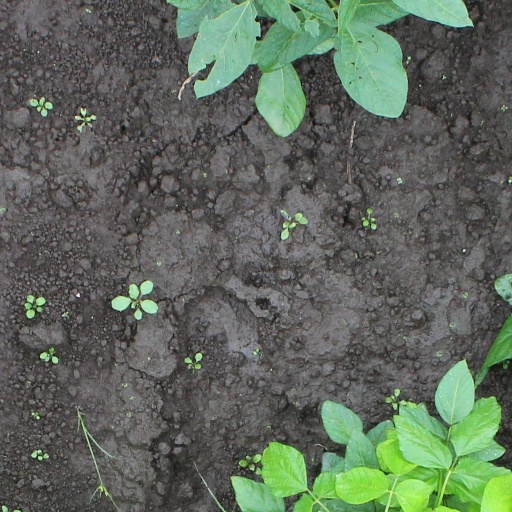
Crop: soybean